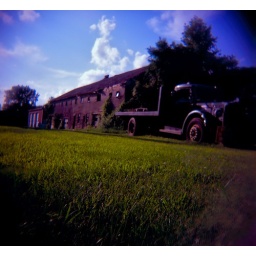
an old barn and truck in suffield connecticut taken with a holga and velvia 100 film